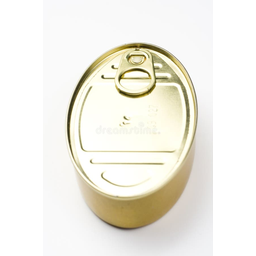
Label: metal